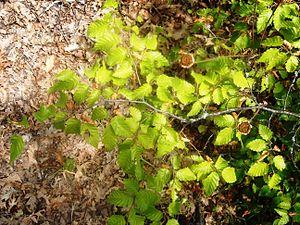
Carpinus orientalis est une espèce de charme originaire d'Asie mineure.